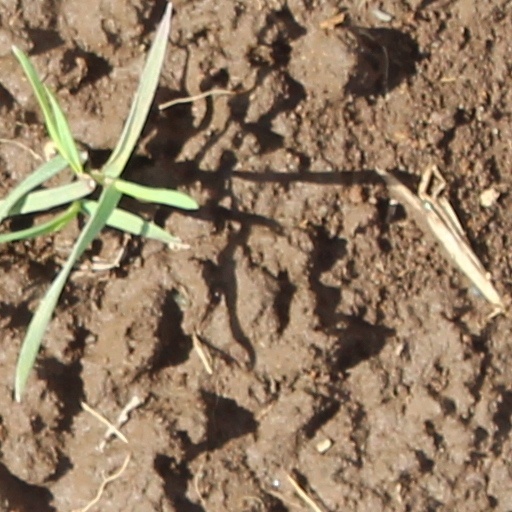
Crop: wheat